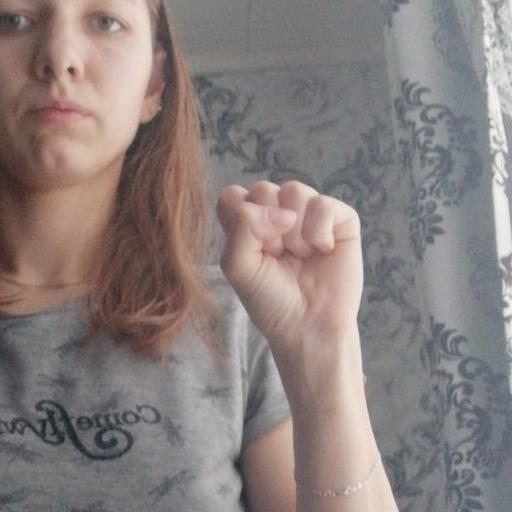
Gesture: fist